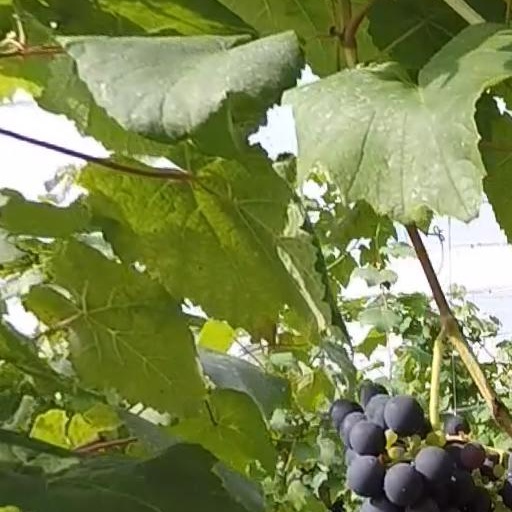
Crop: grape